Judith Webb

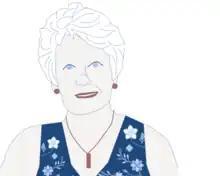

Judith Webb is a former Major in the British Army and a proponent of equal physical standards for male and female service members. She appeared on the BBC 100 Women list for 2013 and 2014. She was the first woman to command an otherwise all-male squadron of the British Army.